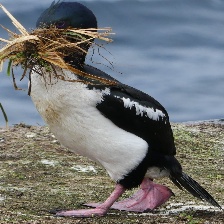
Species: AUCKLAND SHAQ
Scientific name: LEUCOCARBO COLENSOI